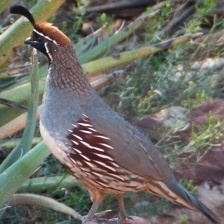
Species: GAMBELS QUAIL
Scientific name: CALLIPEPLA GAMBELII
ImageNet parent category: quail